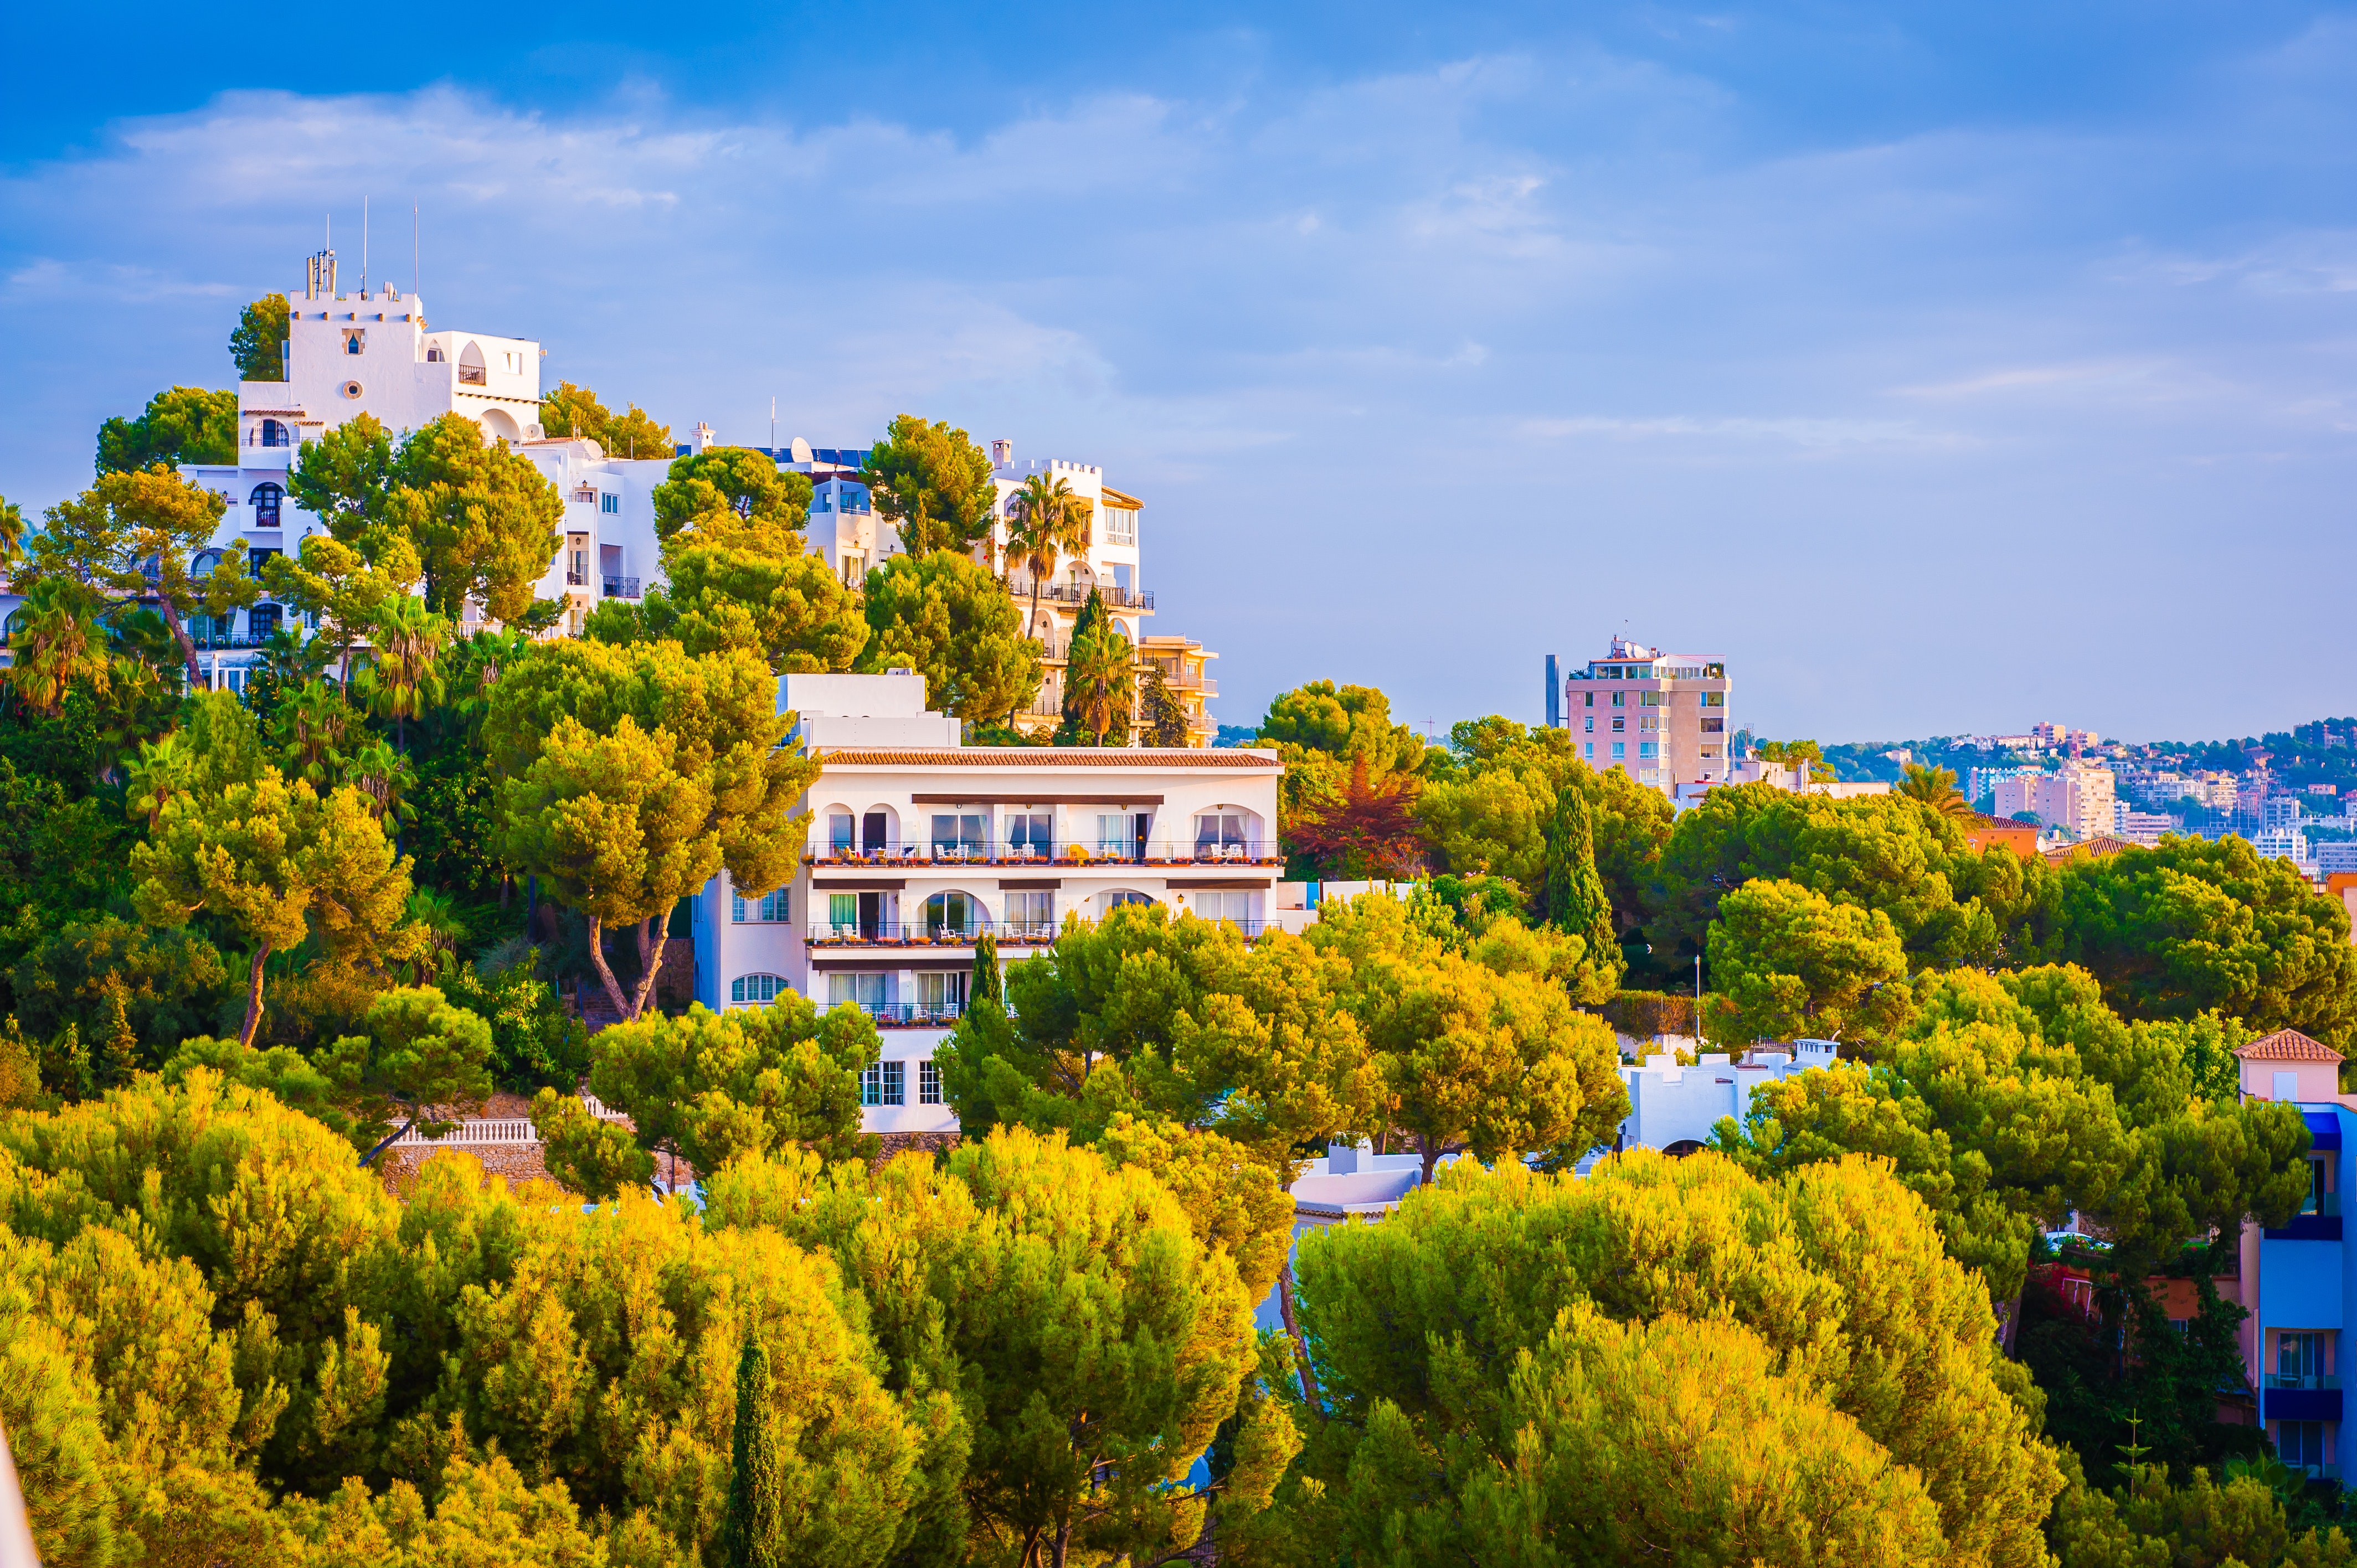
sky, nature, daytime, yellow, vegetation, residential area, blue, tree, urban area, city, town, architecture, cloud, human settlement, real estate, house, neighbourhood, leaf, building, home, botany, spring, metropolitan area, plant, photography, roof, landscape, condominium, suburb, sunlight, tourism, hill, apartment, tower block, aerial photography, mountain, flower, autumn, estate, vacation, botanical garden, garden, facade, mixed use, landscaping